The Chef (film)

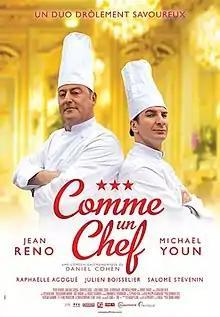
Film poster

Le Chef is a 2012 French comedy film, directed by Daniel Cohen and starring Jean Reno and Michaël Youn. The film had its International premiere at the 62nd Berlin International Film Festival in 2012.